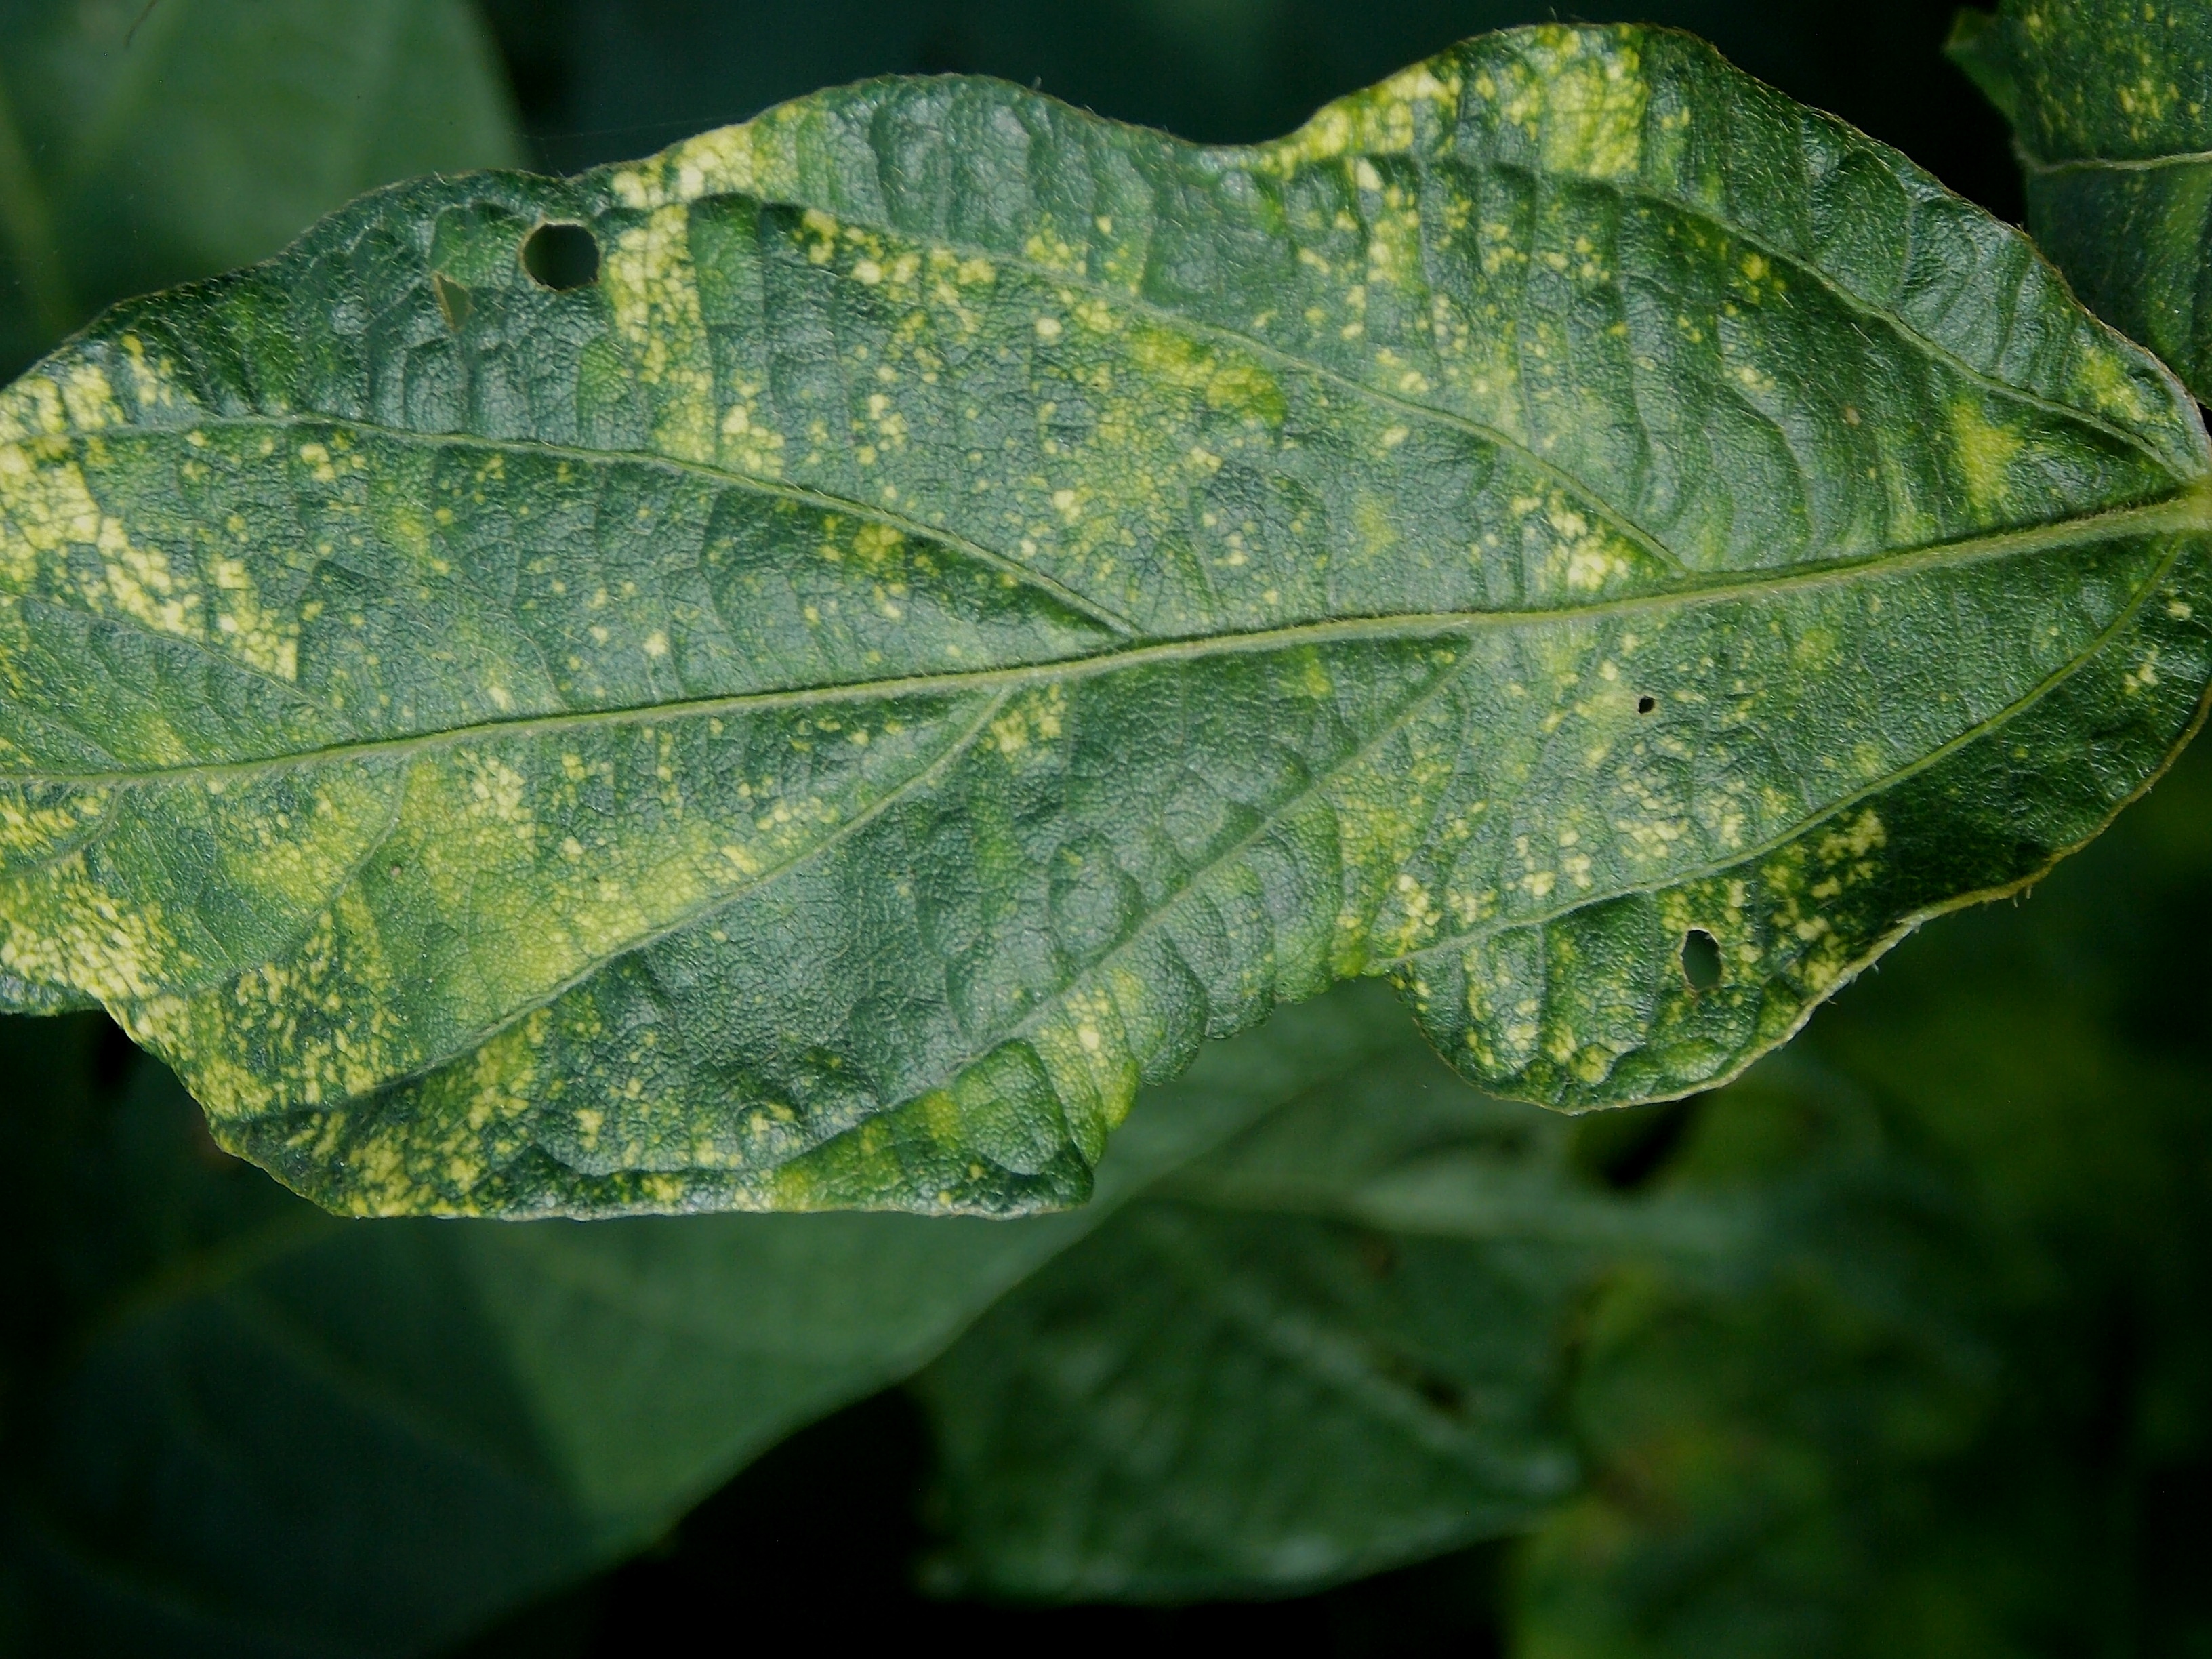
Label: Disease